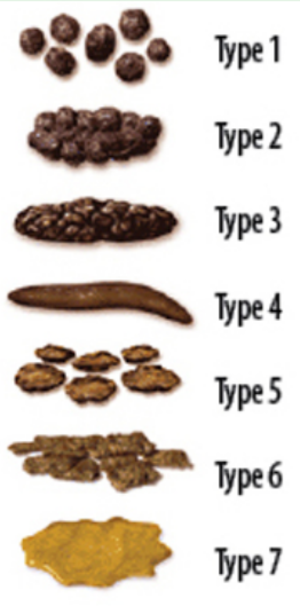
Échelle de Bristol Español: Escala de heces de Bristol
L'échelle de Bristol ou les selles de Bristol est une échelle visuelle répartissant les selles humaines en sept types. Elle a été développée à l'université de Bristol et a été initialement publiée en 1997 dans le Scandinavian Journal of Gastroenterology. Cette échelle est corrélée avec la mesure du temps de transit colique par les marqueurs radio-opaques.